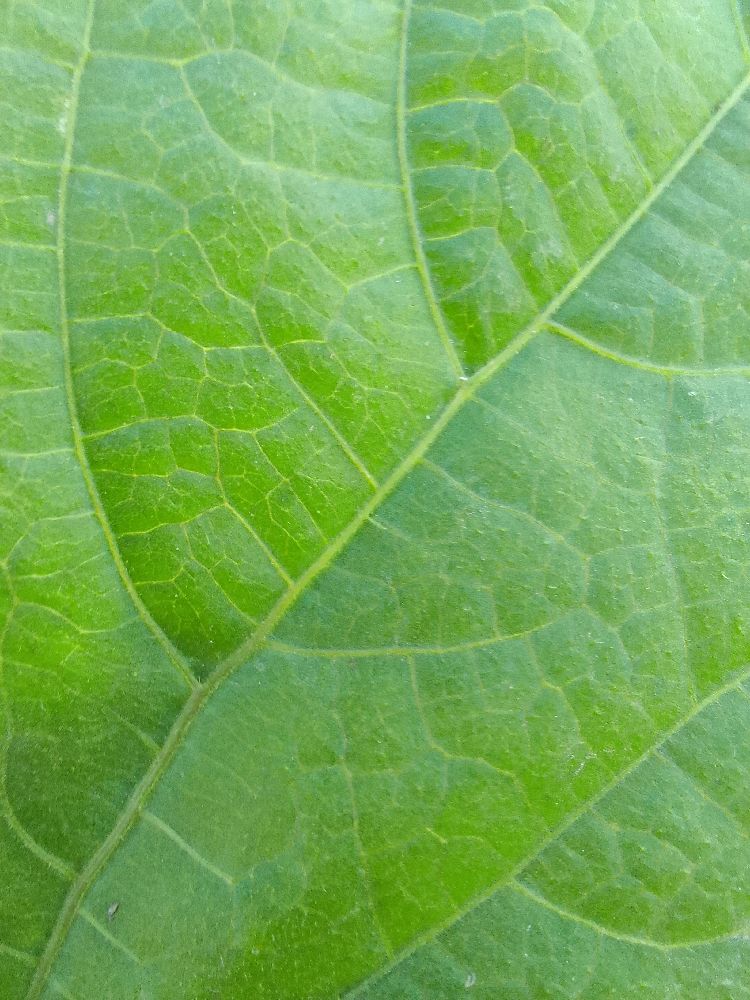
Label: healthy